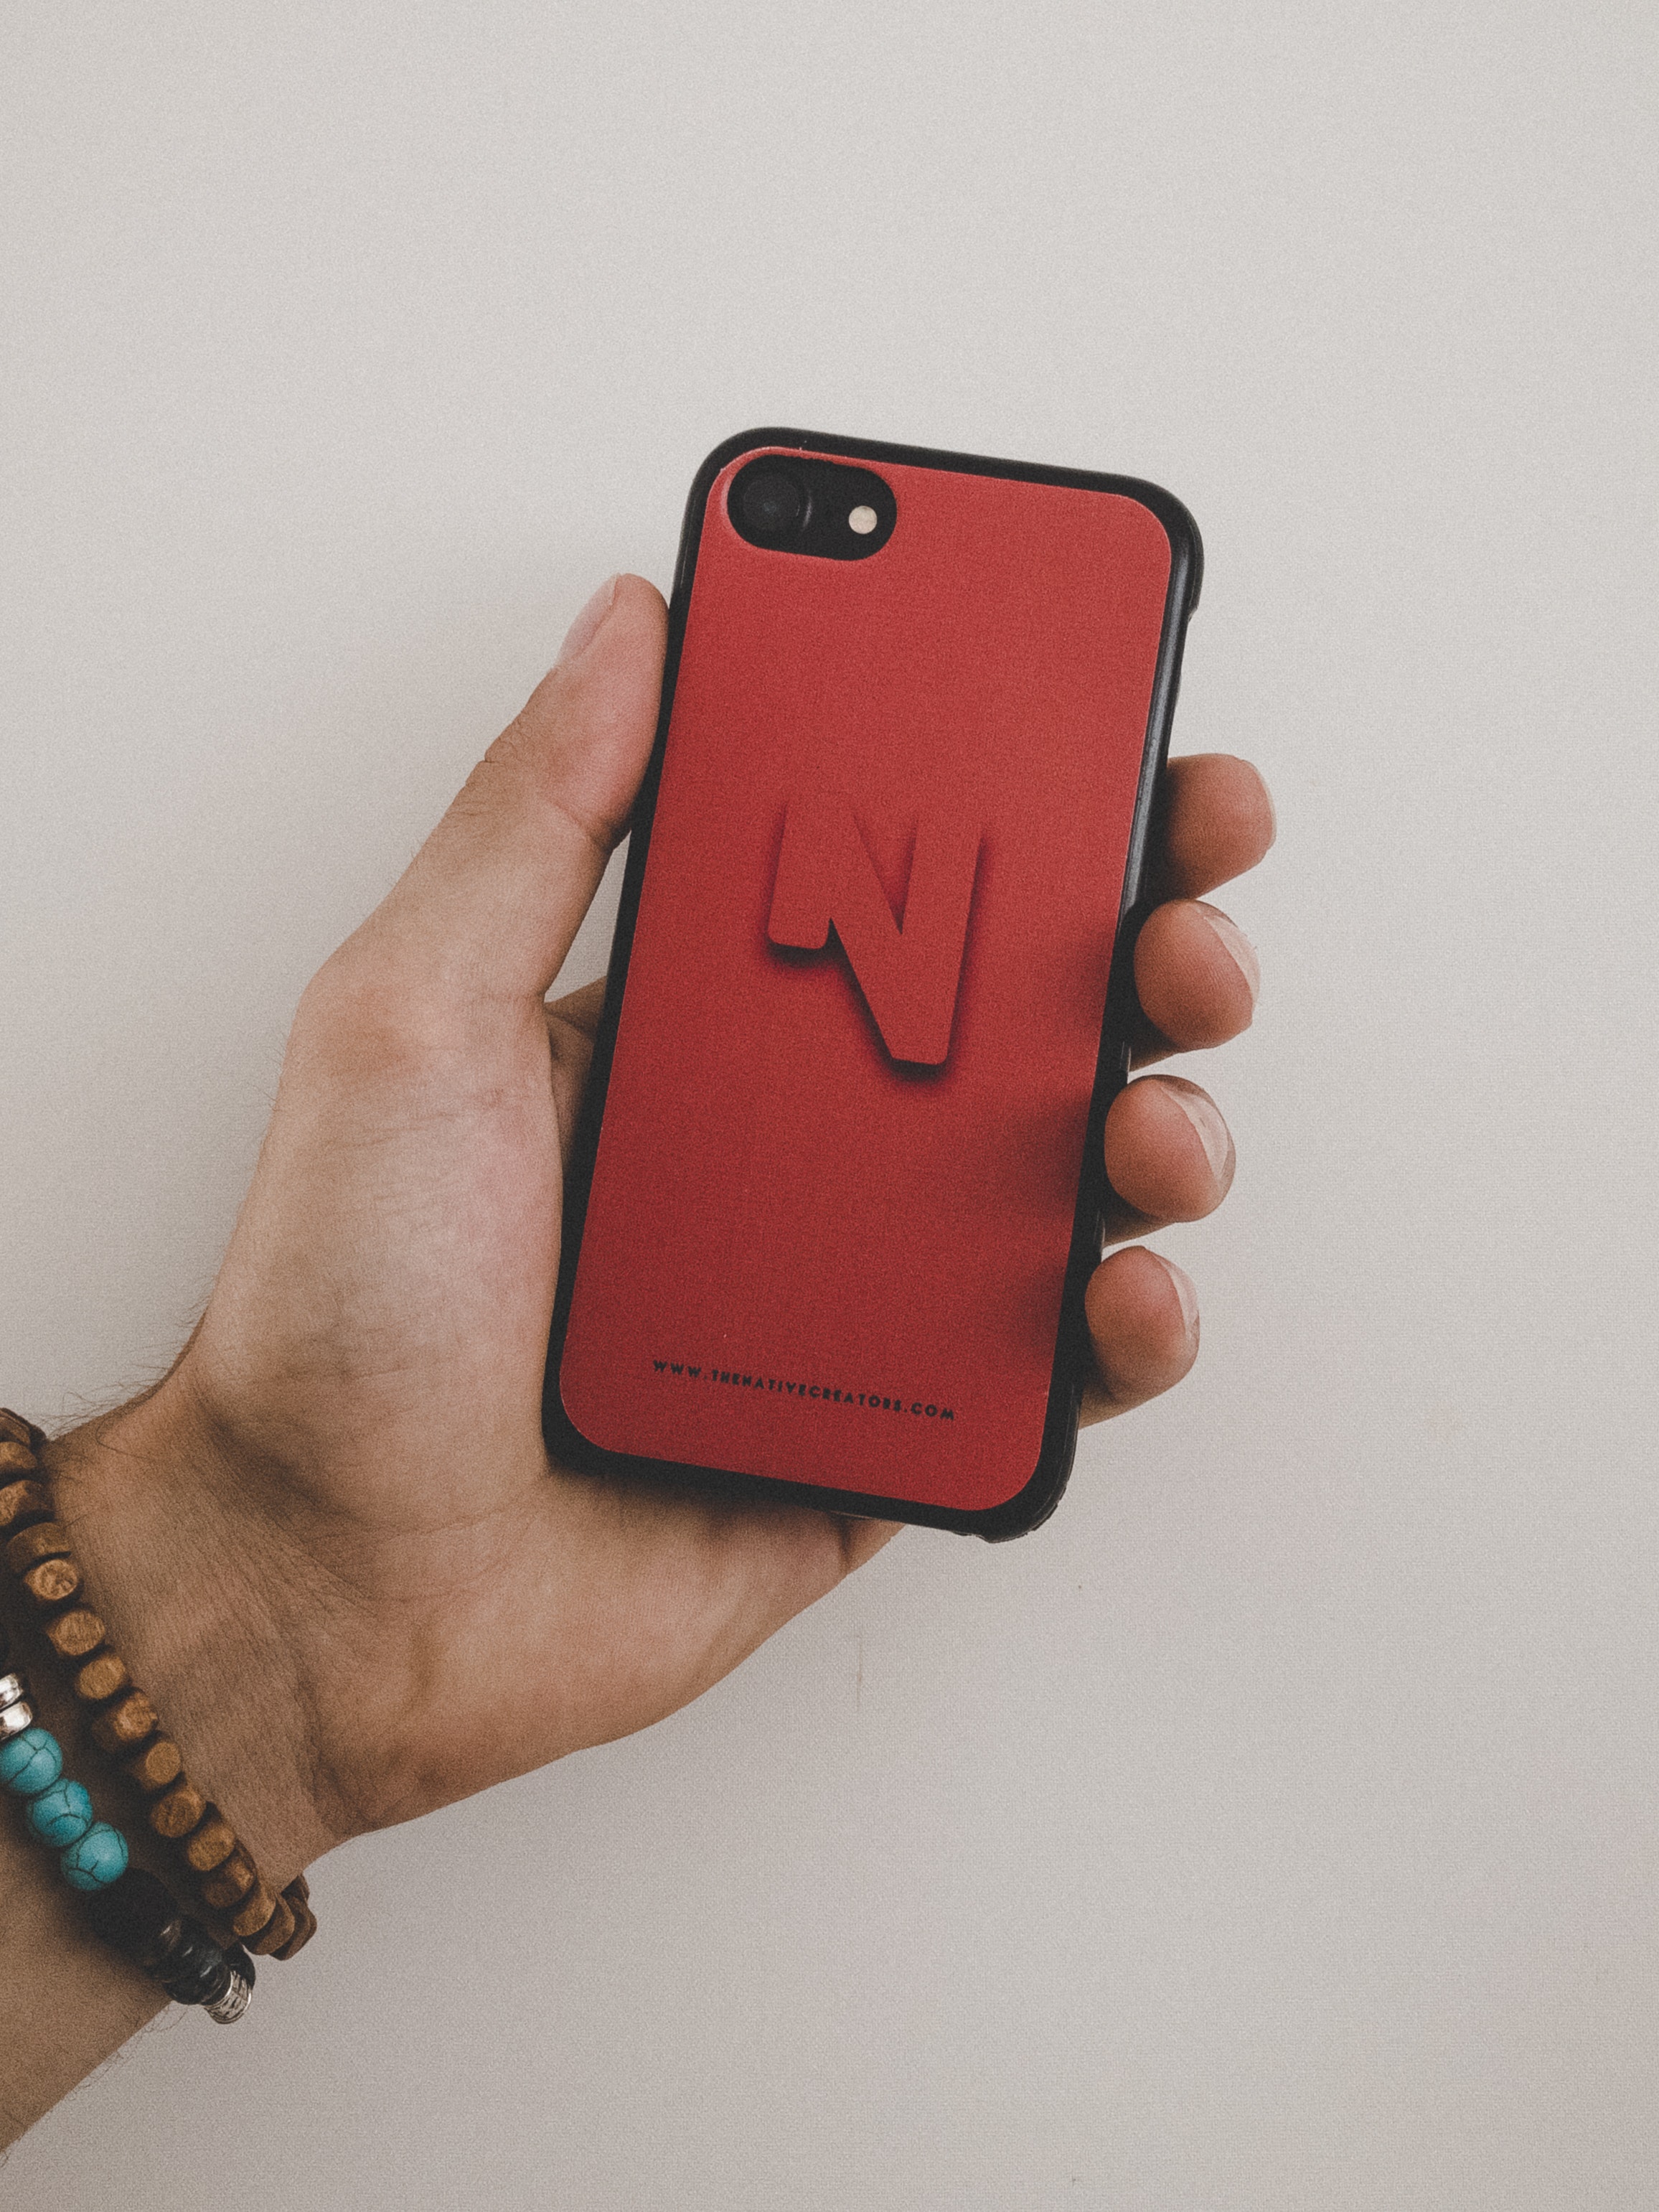
mobile phone case, red, gadget, mobile phone accessories, mobile phone, electronic device, communication device, pink, technology, portable communications device, finger, hand, leather, smartphone, Material property, thumb, case, magenta, gesture